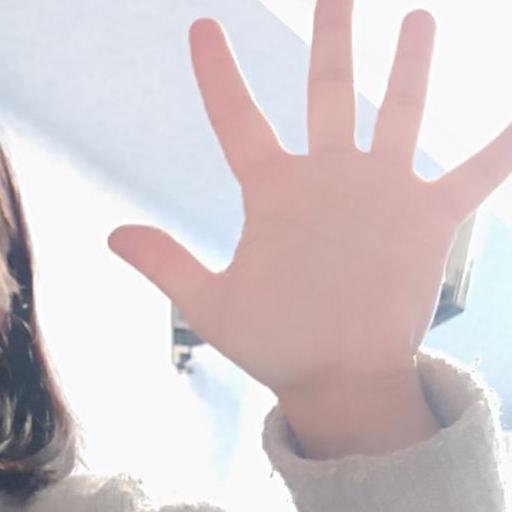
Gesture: palm